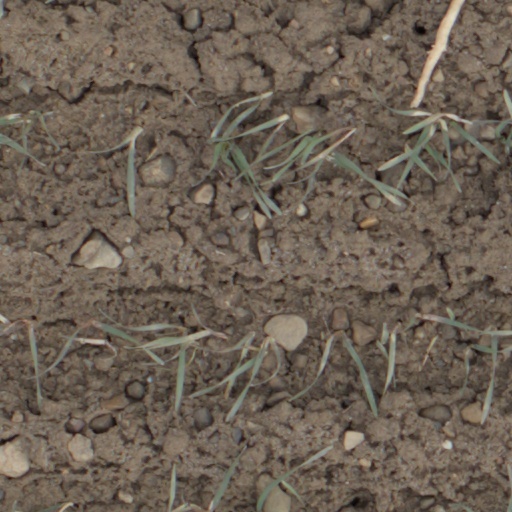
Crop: wheat